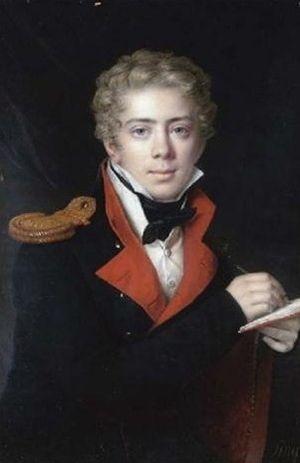
Pavel Nikolaïevitch Demidov, francisé en Paul Demidoff, est né le 6 août 1798 et mort le 25 mars 1840. Cet héritier richissime servit dans la Guerre patriotique de 1812 et fonda en 1831 le prix Demidoff, décerné par l'Académie des sciences de Russie.